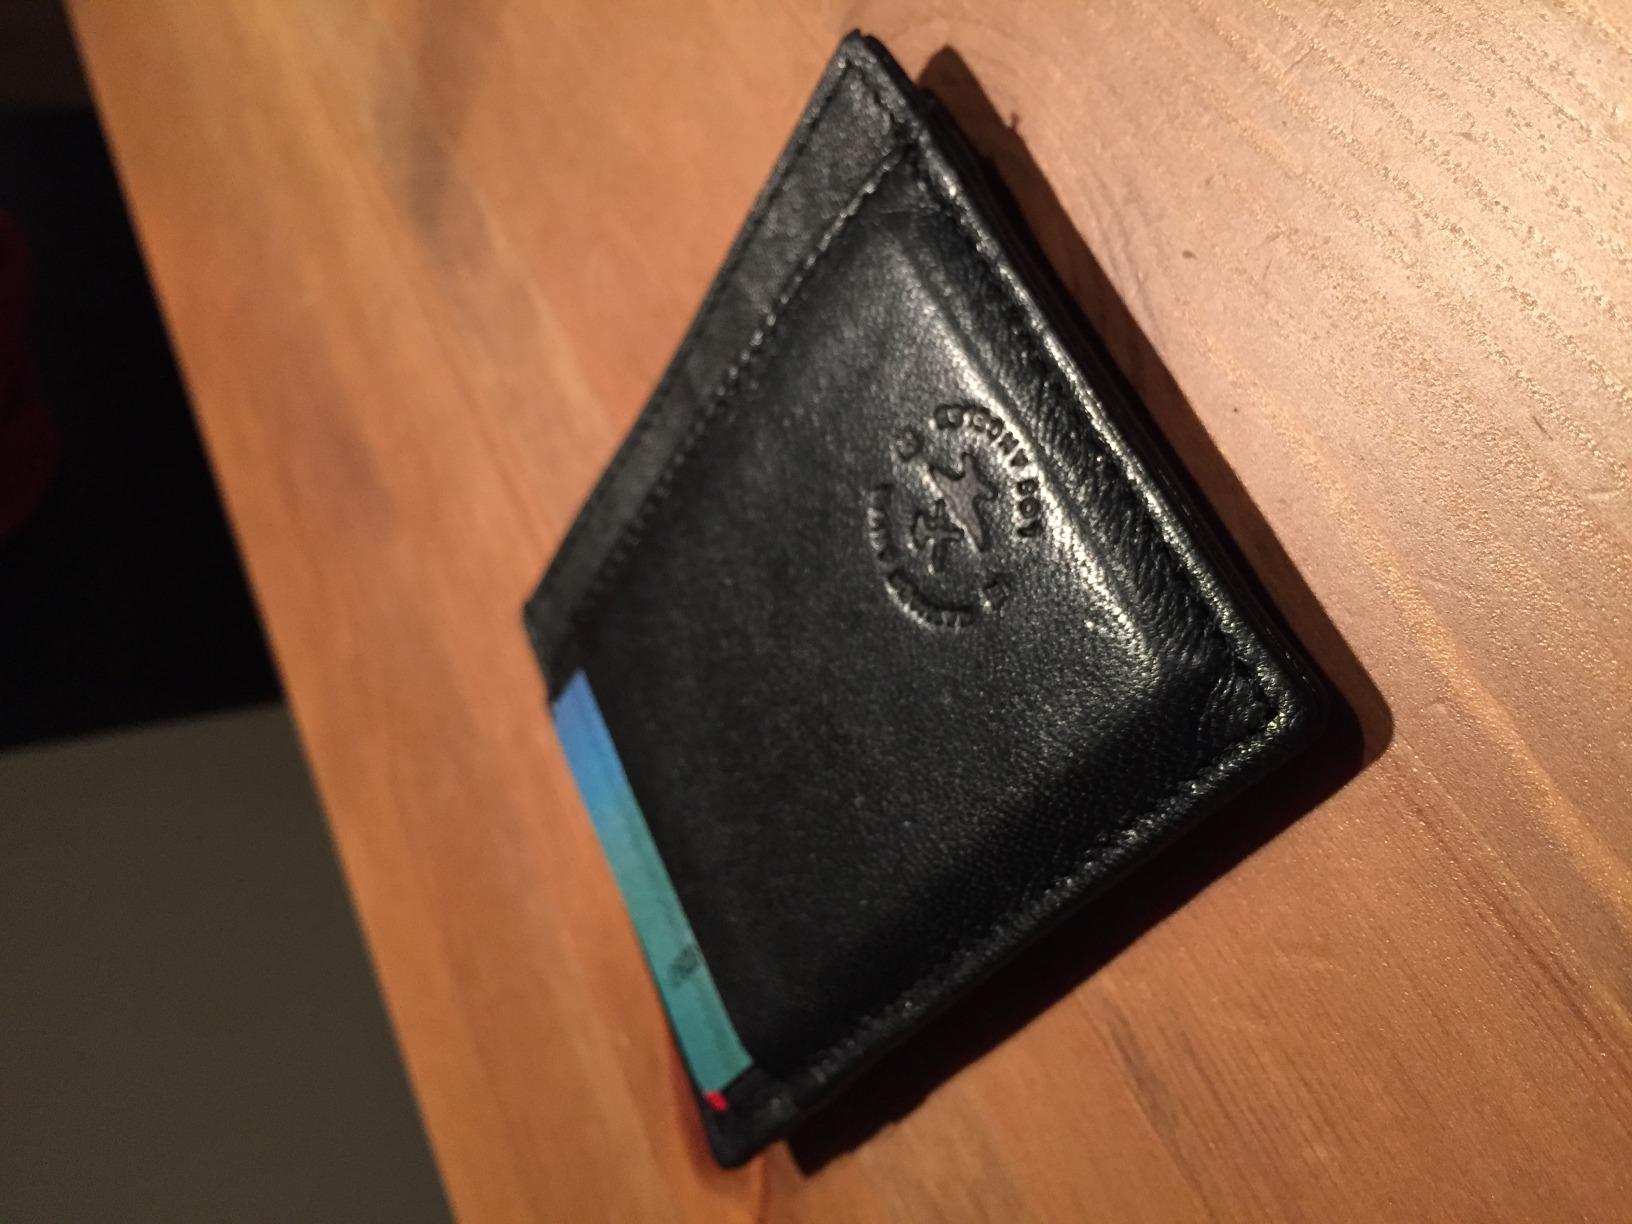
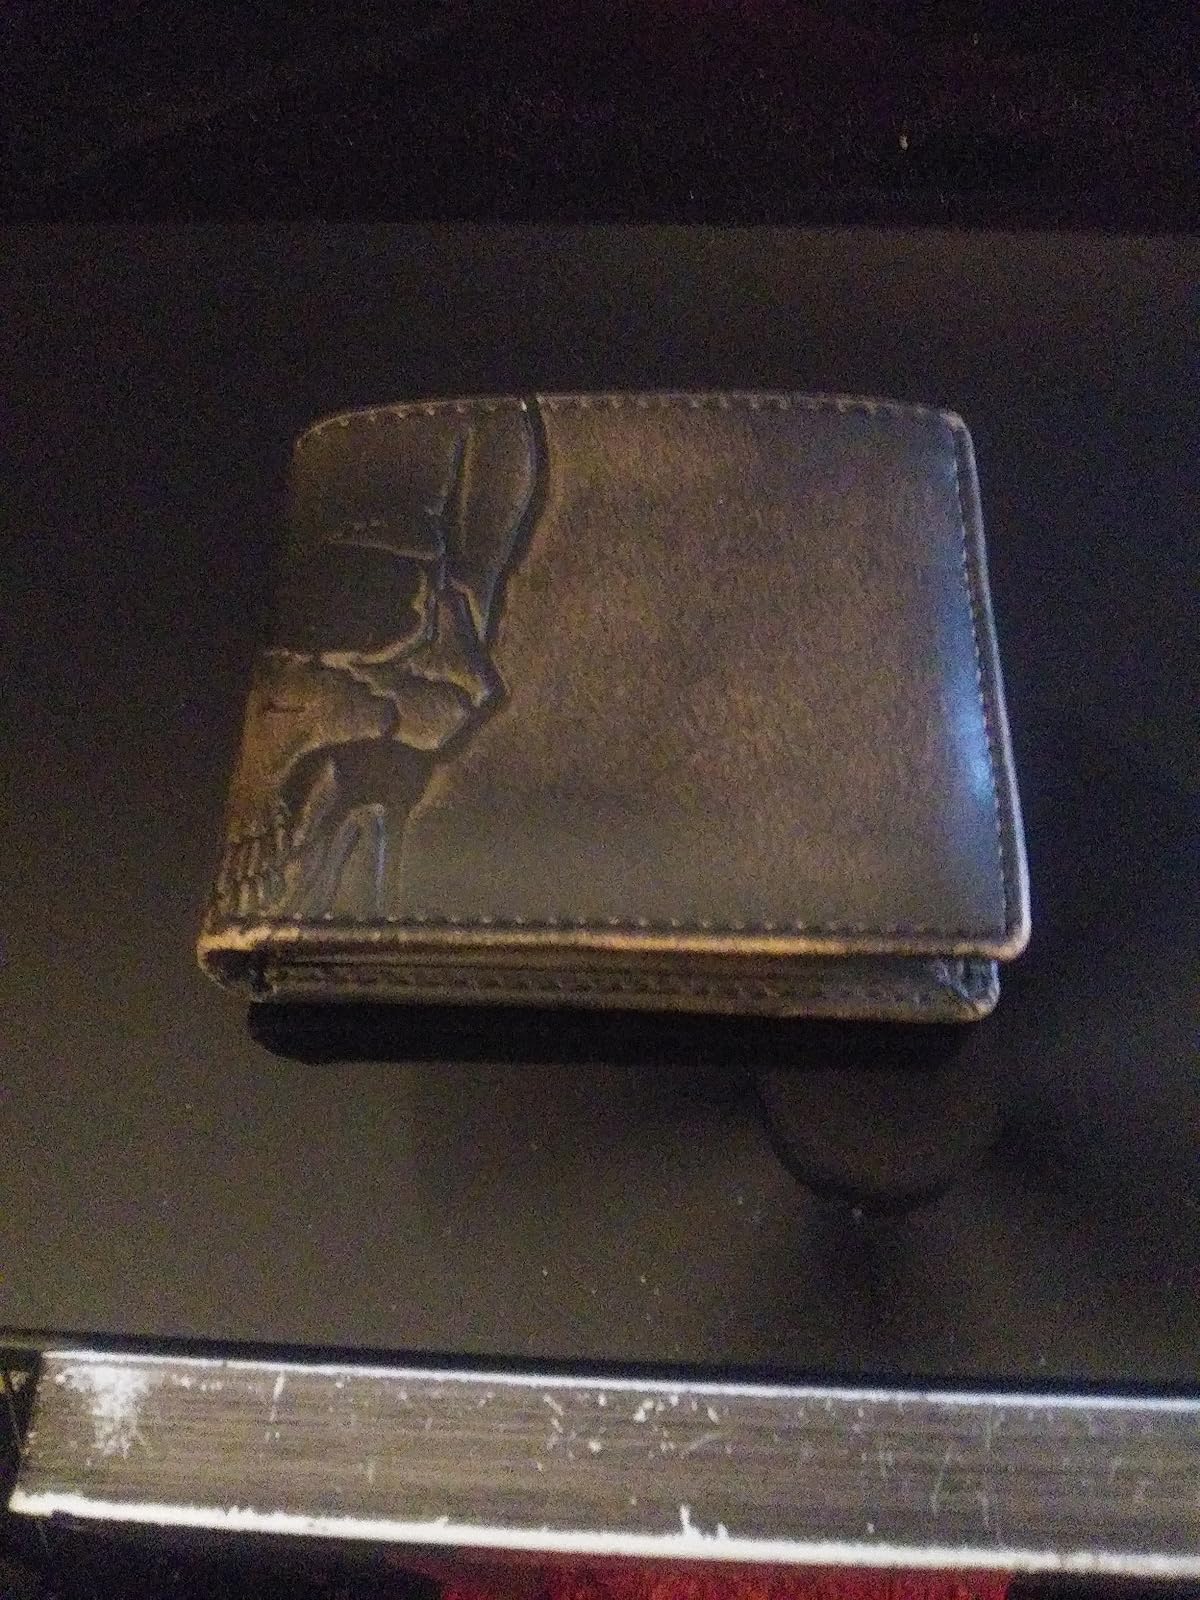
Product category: accessories_wallet
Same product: no